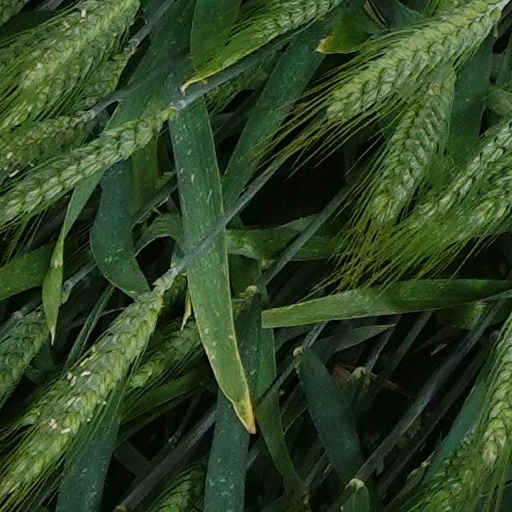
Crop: wheat